Dalen Hotel

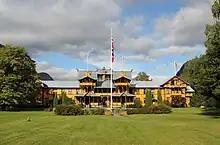
Dalen Hotel in Telemark

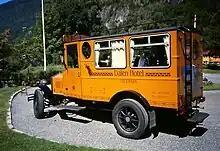
Dalen Hotel van still in use

The idea for a hotel in Dalen came with the expansion of the Telemark Canal in 1892. Through a series of staircase locks, the canal from Skien to Norsjø was extended to reach Bandak, with the small town of Dalen as its new endpoint. The canal was referred to as the "eighth wonder" upon its completion, and the waterway saw heavy traffic from ferries bringing passengers from the east in Oslo and Grenland travelling towards destinations in central and western Norway.